Mount Moriah Missionary Baptist Church

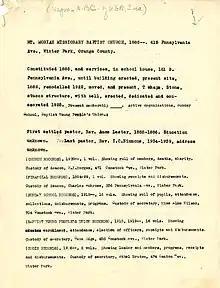
WPA Church Record for Mt. Moriah Missionary Baptist Church

From the time of its founding in 1886 until 1935, membership in Mt. Moriah grew. “Soon the Ambroses' home could no longer accommodate the number of people attending the church. So, until the church had a building of its own, it held meetings on alternate Sundays at the Winter Park Town Hall".